L'art de toucher le clavecin

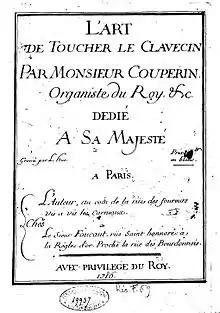
Title page of the first edition.

L'art de toucher le clavecin (English: "The Art of Playing the Harpsichord") is a didactic treatise by the French composer François Couperin. It was first published in 1716, and was followed by a revised edition in 1717.